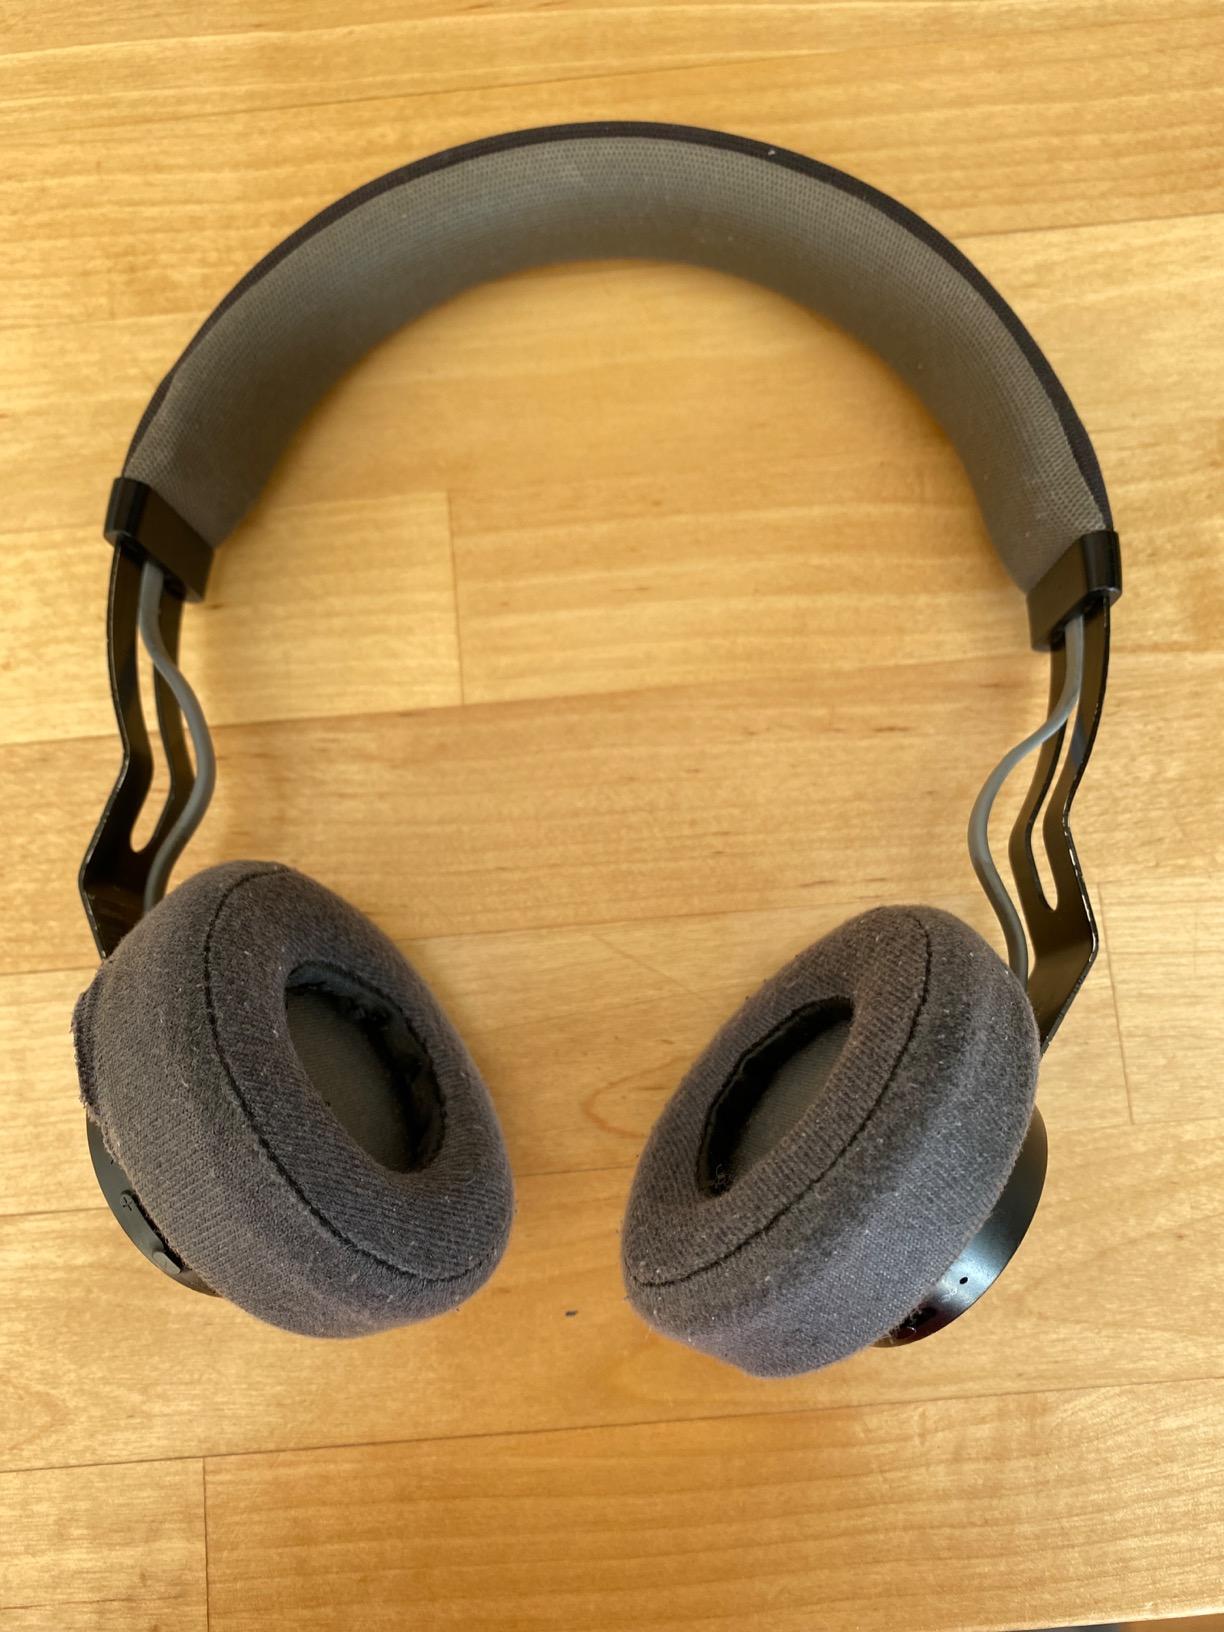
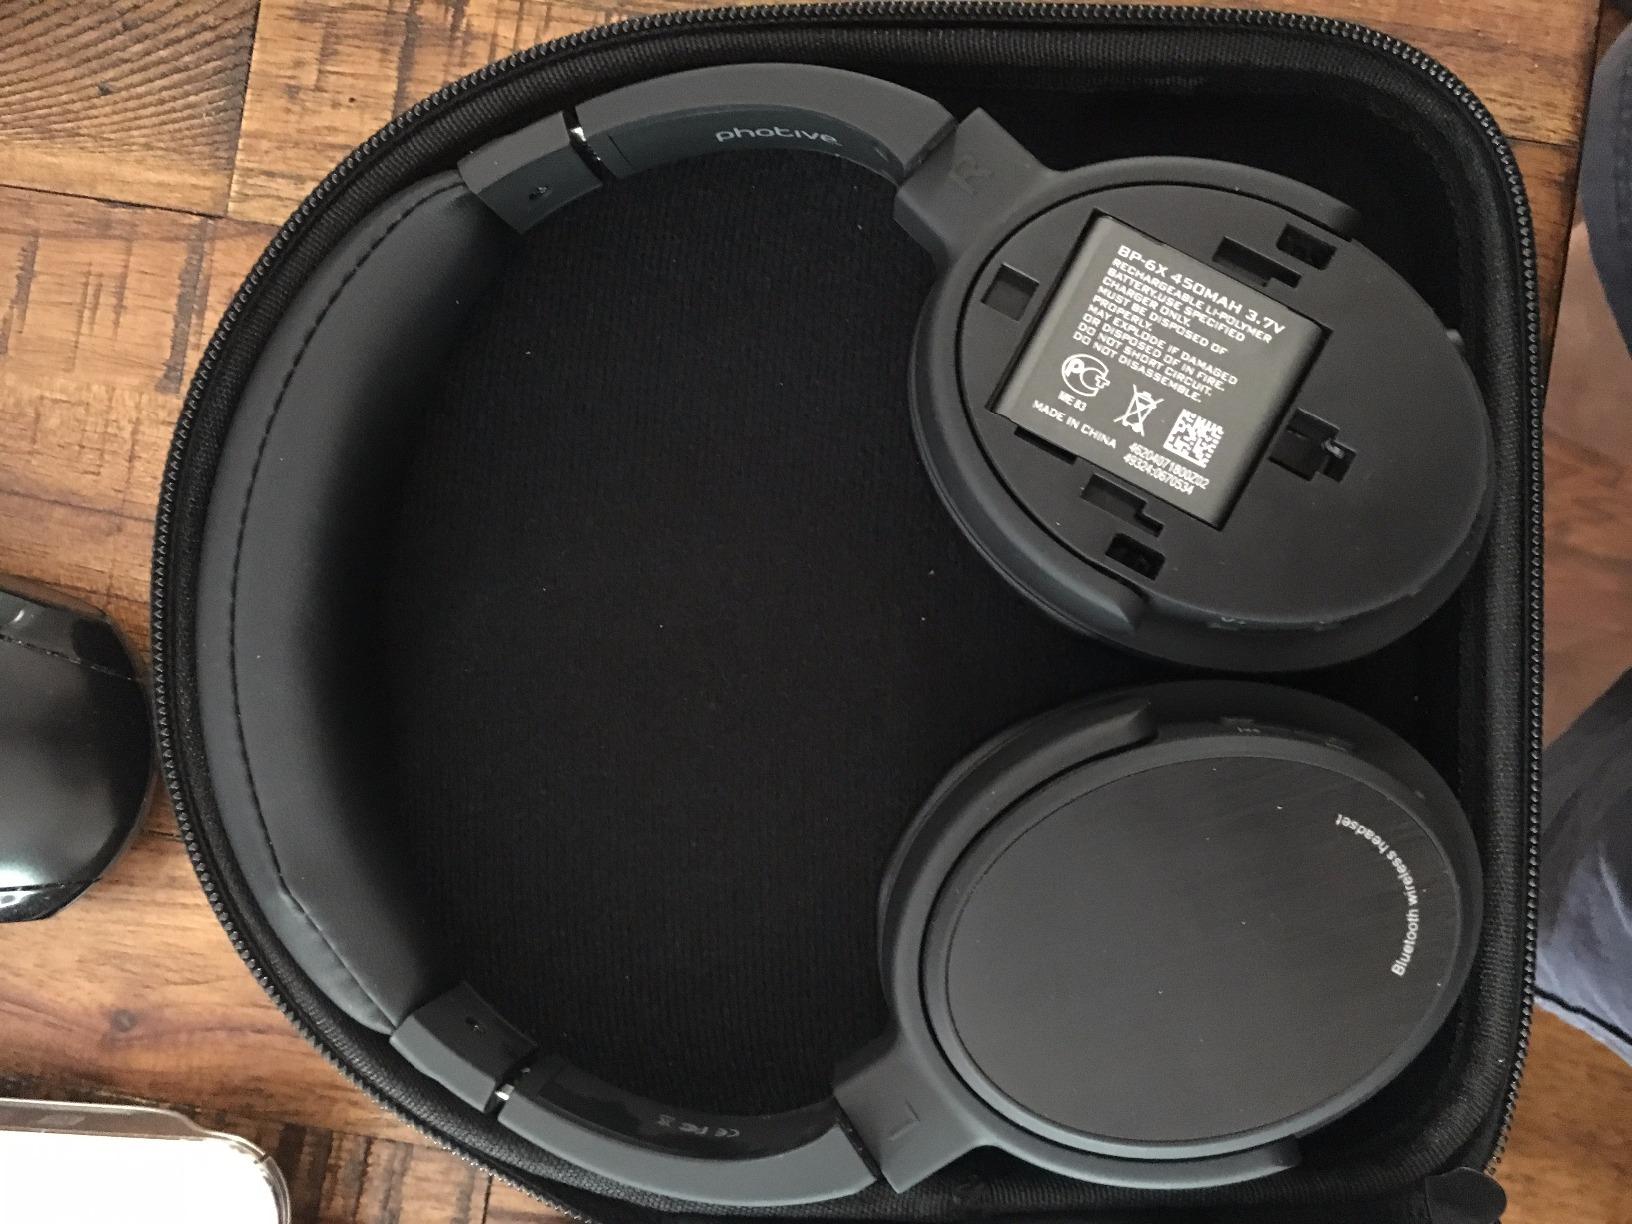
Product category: headphones
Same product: no